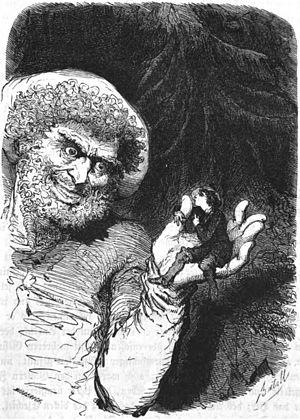
La marine a employé des bateaux qui étaient en bois, jusque dans les années 1855-1870. On désigne sous le nom de bois de construction ou de bois de marine, les arbres et les bois que leur configuration et leurs qualités rendent propres à la construction des navires, de même que les mâts et vergues.
Charles Constant Albert Nicolas d'Arnoux de Limoges Saint-Saëns dit Bertall, né le 18 décembre 1820 à Paris et mort le 24 mars 1882 à Soyons, est un illustrateur, caricaturiste et graveur français.
Wilhelm Hauff est un écrivain allemand de l'époque du Biedermeier.